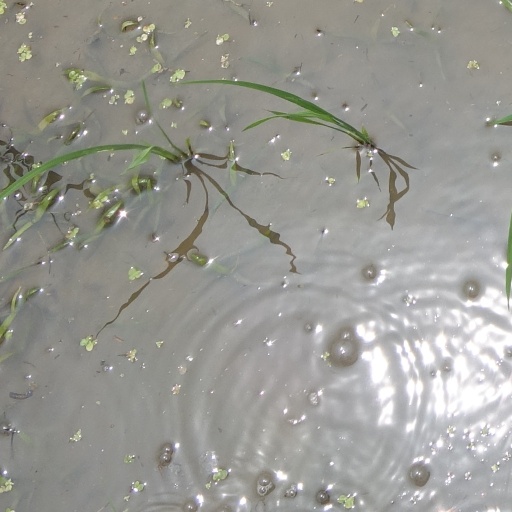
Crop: rice